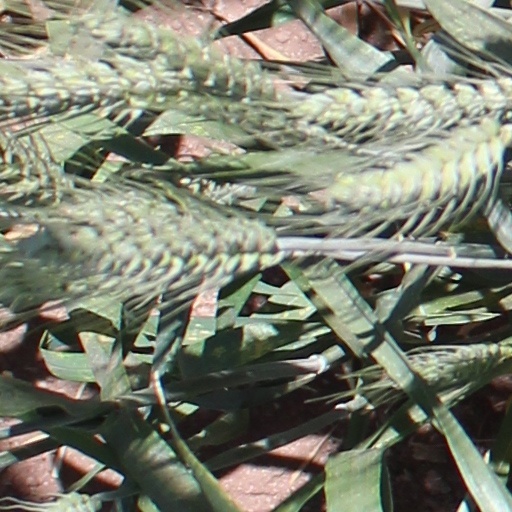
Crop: wheat